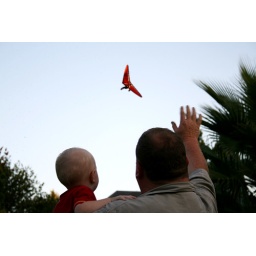
My dad flying over our house